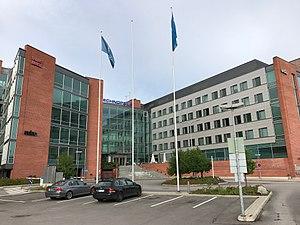
Innopoli est un incubateur d'entreprises dans le quartier d'Otaniemi à Espoo en Finlande.